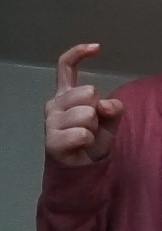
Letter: ra